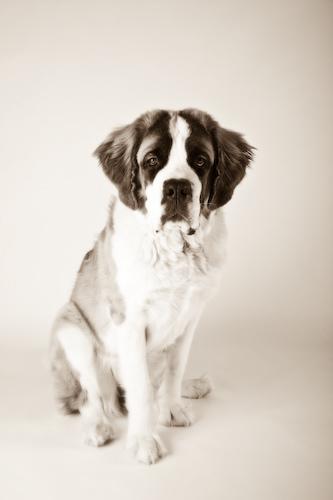
Breed: saint bernard